Queen Bitch

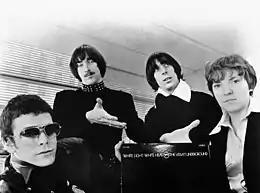
"Queen Bitch" was written as a tribute to the American rock band the Velvet Underground "(pictured in 1968)"

Following the critical success of his 1970 album "The Man Who Sold the World", Mercury Records sent David Bowie on a promotional radio tour of the America in February 1971. The trip inspired him to write tribute songs for three American icons: artist Andy Warhol ("Andy Warhol"), singer-songwriter Bob Dylan ("Song for Bob Dylan"), and the rock band the Velvet Underground, more specifically their singer Lou Reed ("Queen Bitch"). Bowie was a great fan of the Velvet Underground—he was one of the first artists to cover "I'm Waiting for the Man"—and wrote "Queen Bitch" as a tribute. "Queen Bitch" was debuted ahead of "Hunky Dory" on 3 June 1971 for BBC DJ John Peel's radio programme "In Concert". Here, the song's arrangement is different than the final studio version. Bowie does a full-on impersonation of Reed, while the riff primarily stays acoustic.